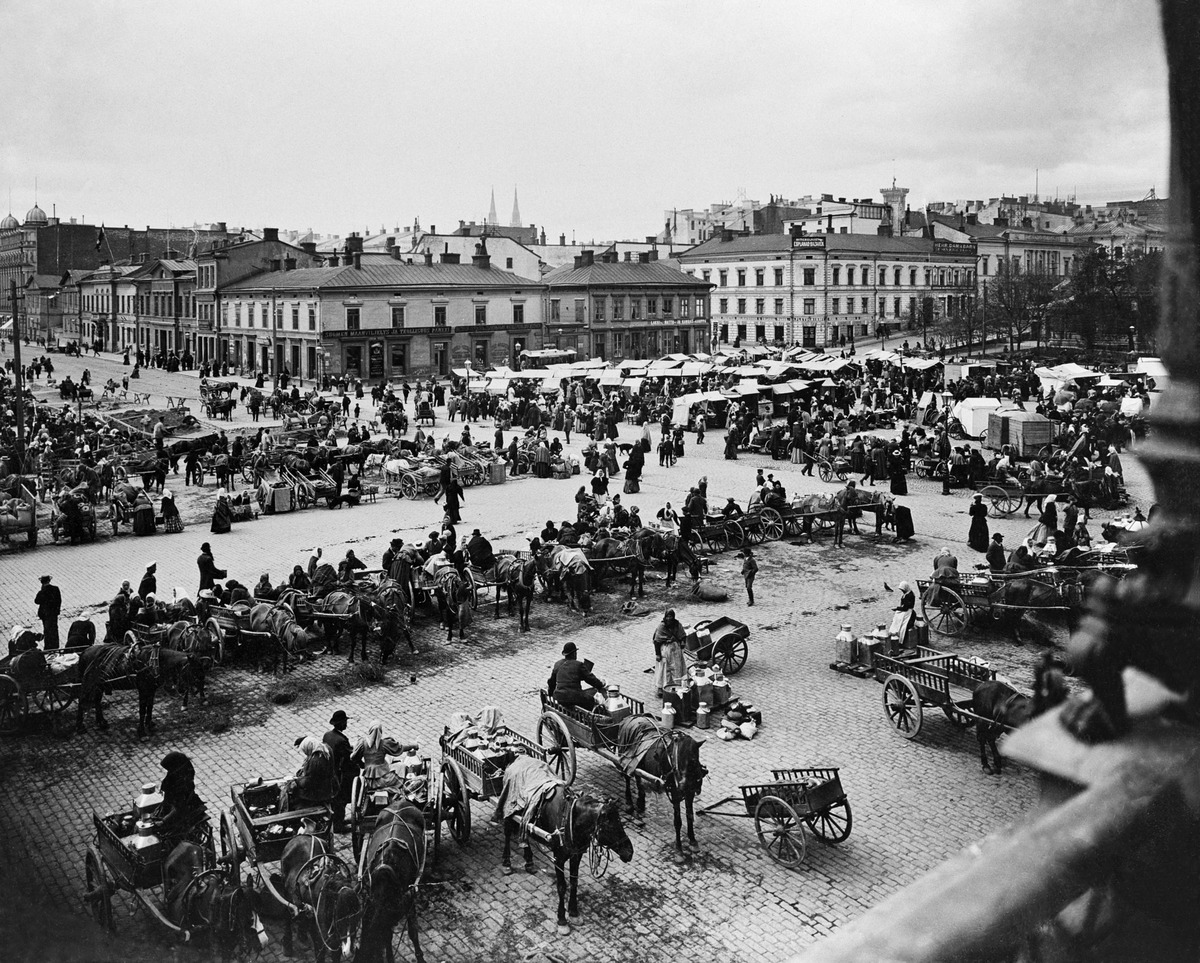
Torikauppaa Kauppatorilla, taustalla Eteläinen Esplanaadi katu 2, 4
sisällön kuvaus: Torikauppaa Kauppatorilla, taustalla Eteläinen Esplanaadi katu 2, 4. mustavalkoinen
Ajankohta: kuvausaika 1897 - 1899
Paikka: Suomi, Uusimaa, Helsinki, Kaartinkaupunki Helsinki, Kauppatori. Eteläesplanadi 2,4
Aiheet: torit, torikauppa, hevosajoneuvot, rattaat, jalankulkijat, astiat, tonkat, kadut, katukiveys, nupukivet